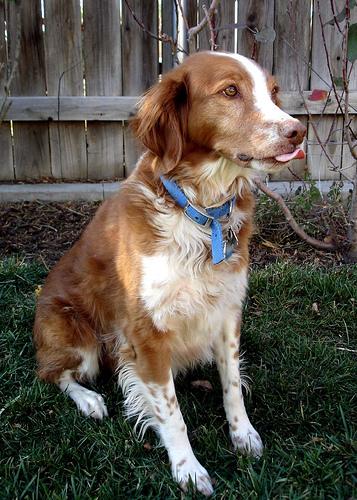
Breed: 232-n000076-Brittany_spaniel